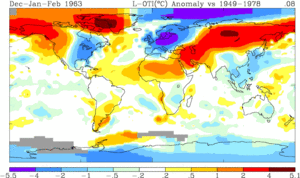
Anomalie de température de surface pour les mois Décembre, Janvier, et Février de l'Hiver 1962/63, par rapport à la moyenne des températures des hivers 1949 à 1978.